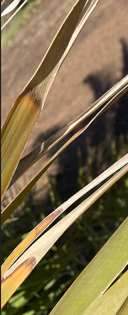
Label: Potassium Deficiency